Johnathan Wendel

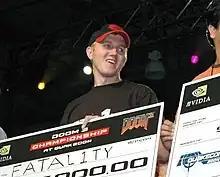
Wendel after winning the "Doom 3" Championship at QuakeCon 2004

In 2001, Wendel secured a victory in the 2001 CPL World Championship for the game "Aliens vs. Predator 2". As a result, he was awarded a custom-painted Ford Focus and $40,000. However, Wendel experienced a setback when he failed to qualify for the 2002 World Cyber Games, prompting him to shift his focus to a different game: "Unreal Tournament 2003". He participated in the 2002 CPL Winter event held in Dallas, where he emerged as the champion, claiming the $10,000 grand prize. Another achievement in his career came in 2004 when he became the first-ever "Doom 3" champion at QuakeCon 2004, securing a grand prize of $25,000. These victories solidified his position as one of the prominent figures in the esports industry during that era.